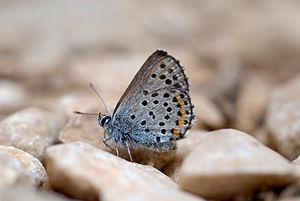
Azuré est un nom vernaculaire ambigu en français, pouvant désigner plusieurs espèces différentes de petits papillons à nuances bleutées parmi les Lycaenidae et principalement dans la sous-famille des Polyommatinae. Ils sont parfois appelés aussi « Argus » ou autre.
L’Azuré de la sarriette ou Azuré du thym est une espèce de lépidoptères de la famille des Lycaenidae, de la sous-famille des Polyommatinae et du genre Pseudophilotes.